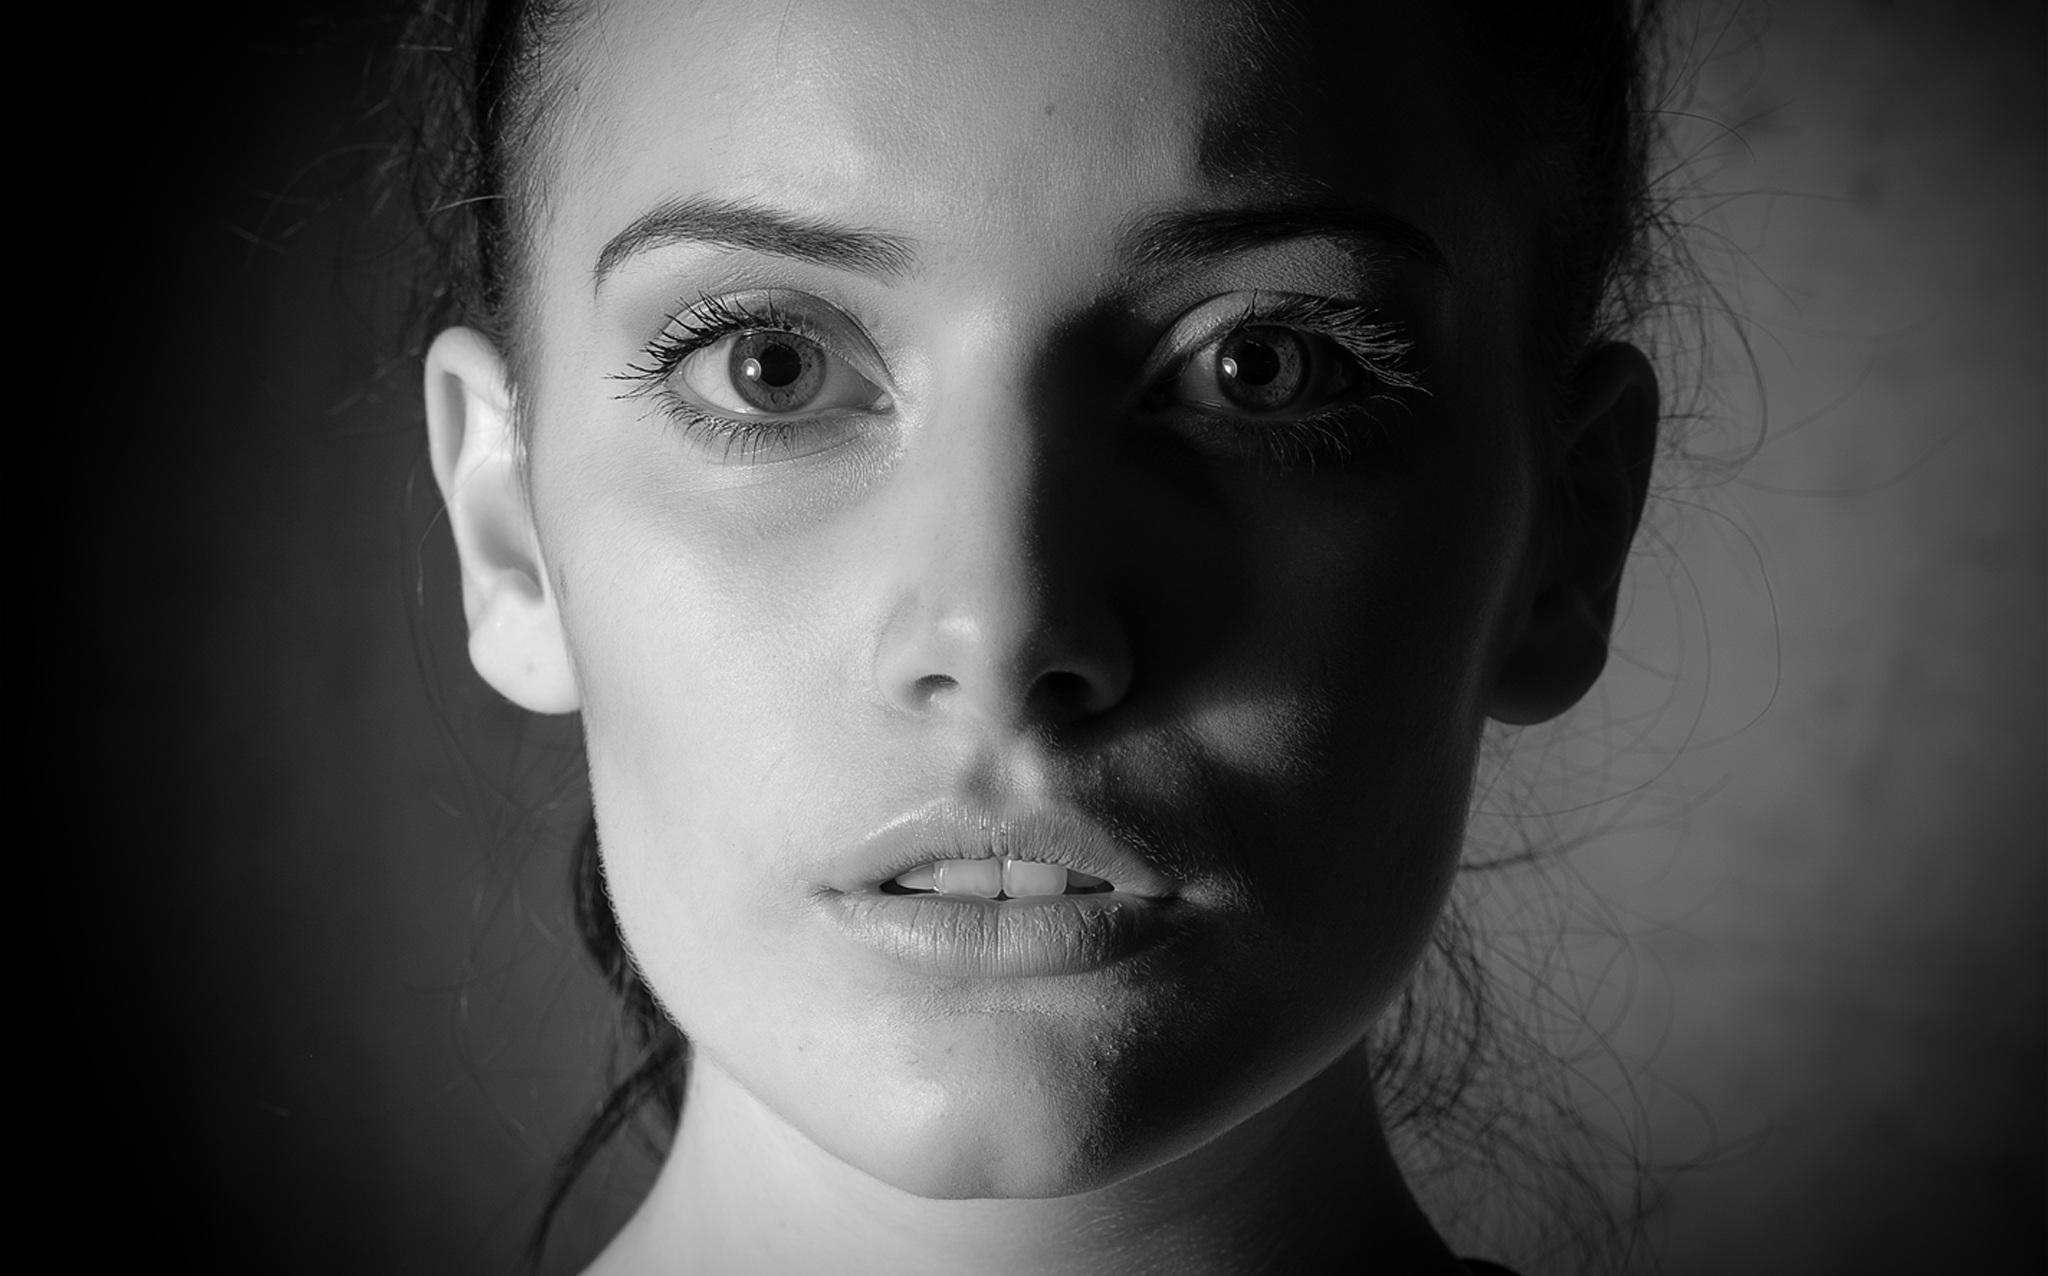
black and white, people, girl, white, photography, portrait, model, darkness, nikon, black, monochrome, facial expression, smile, black white, close up, face, eyes, eye, head, skin, beauty, expression, organ, emotion, lowkey, monochrome photography, portrait photography